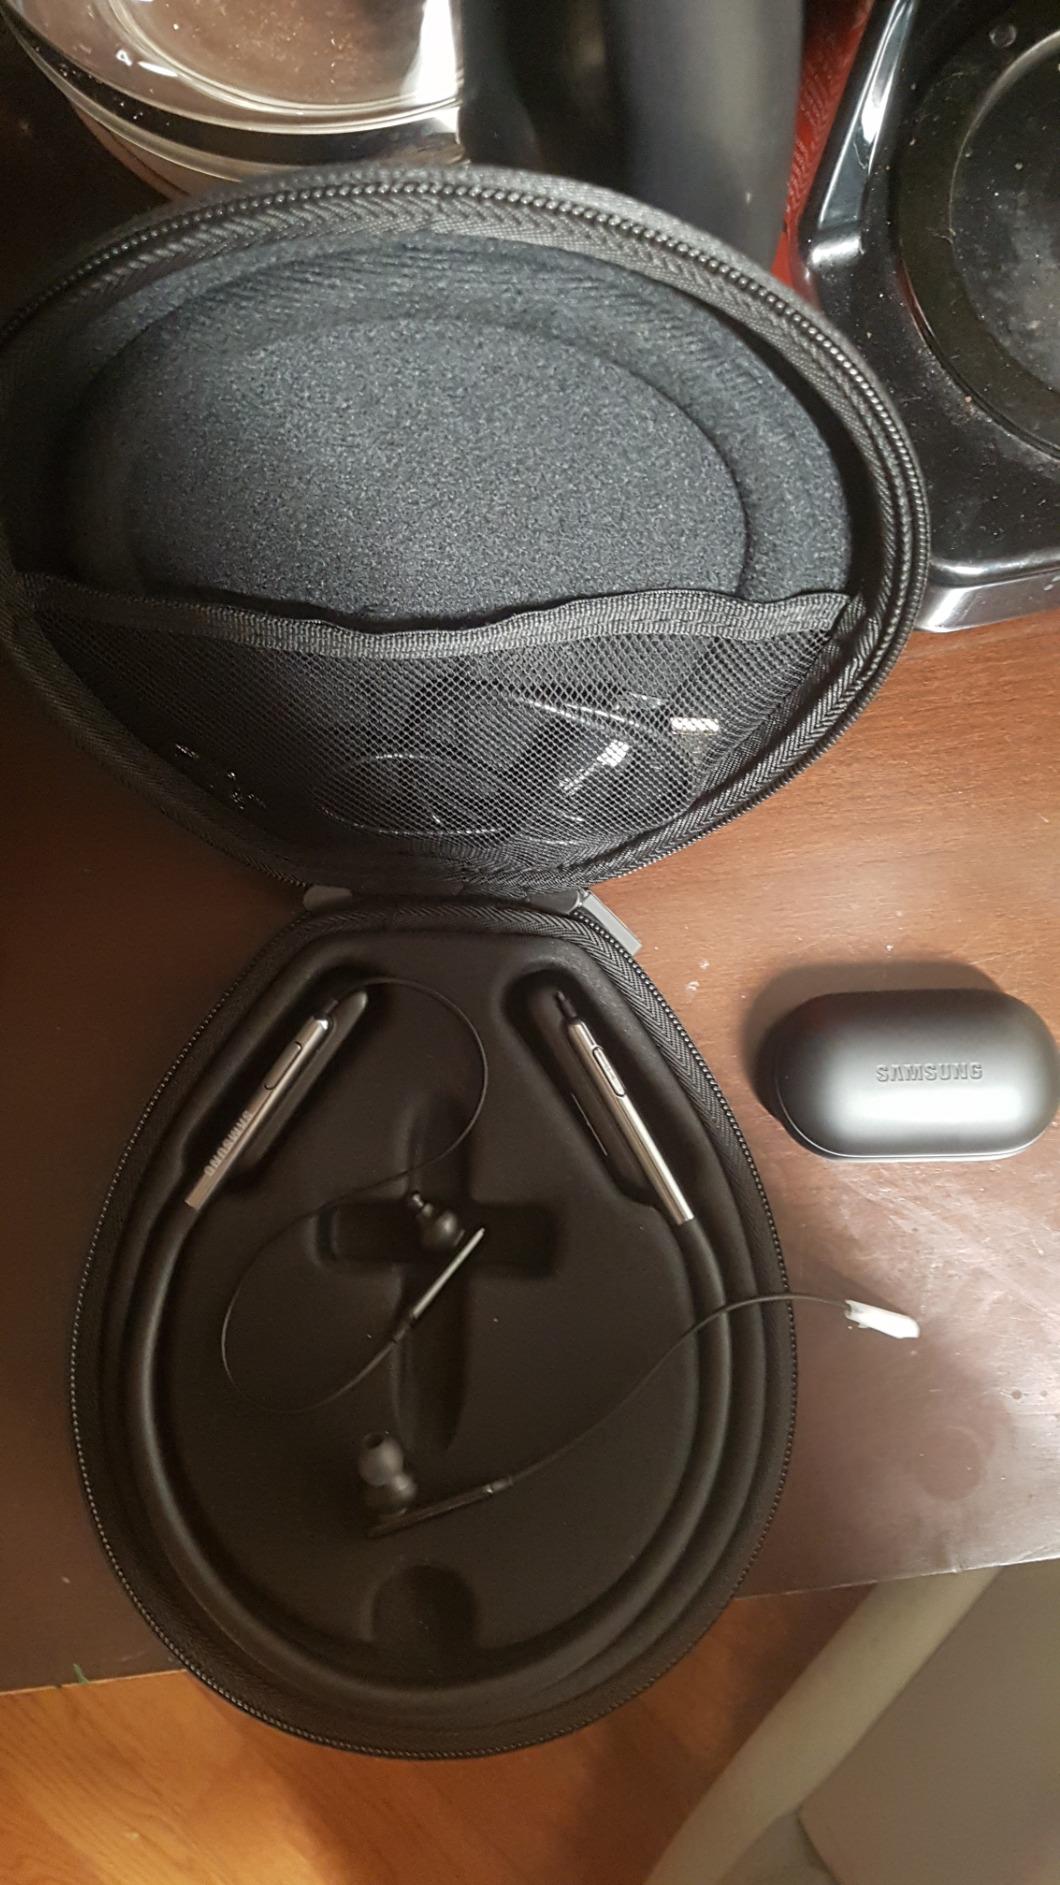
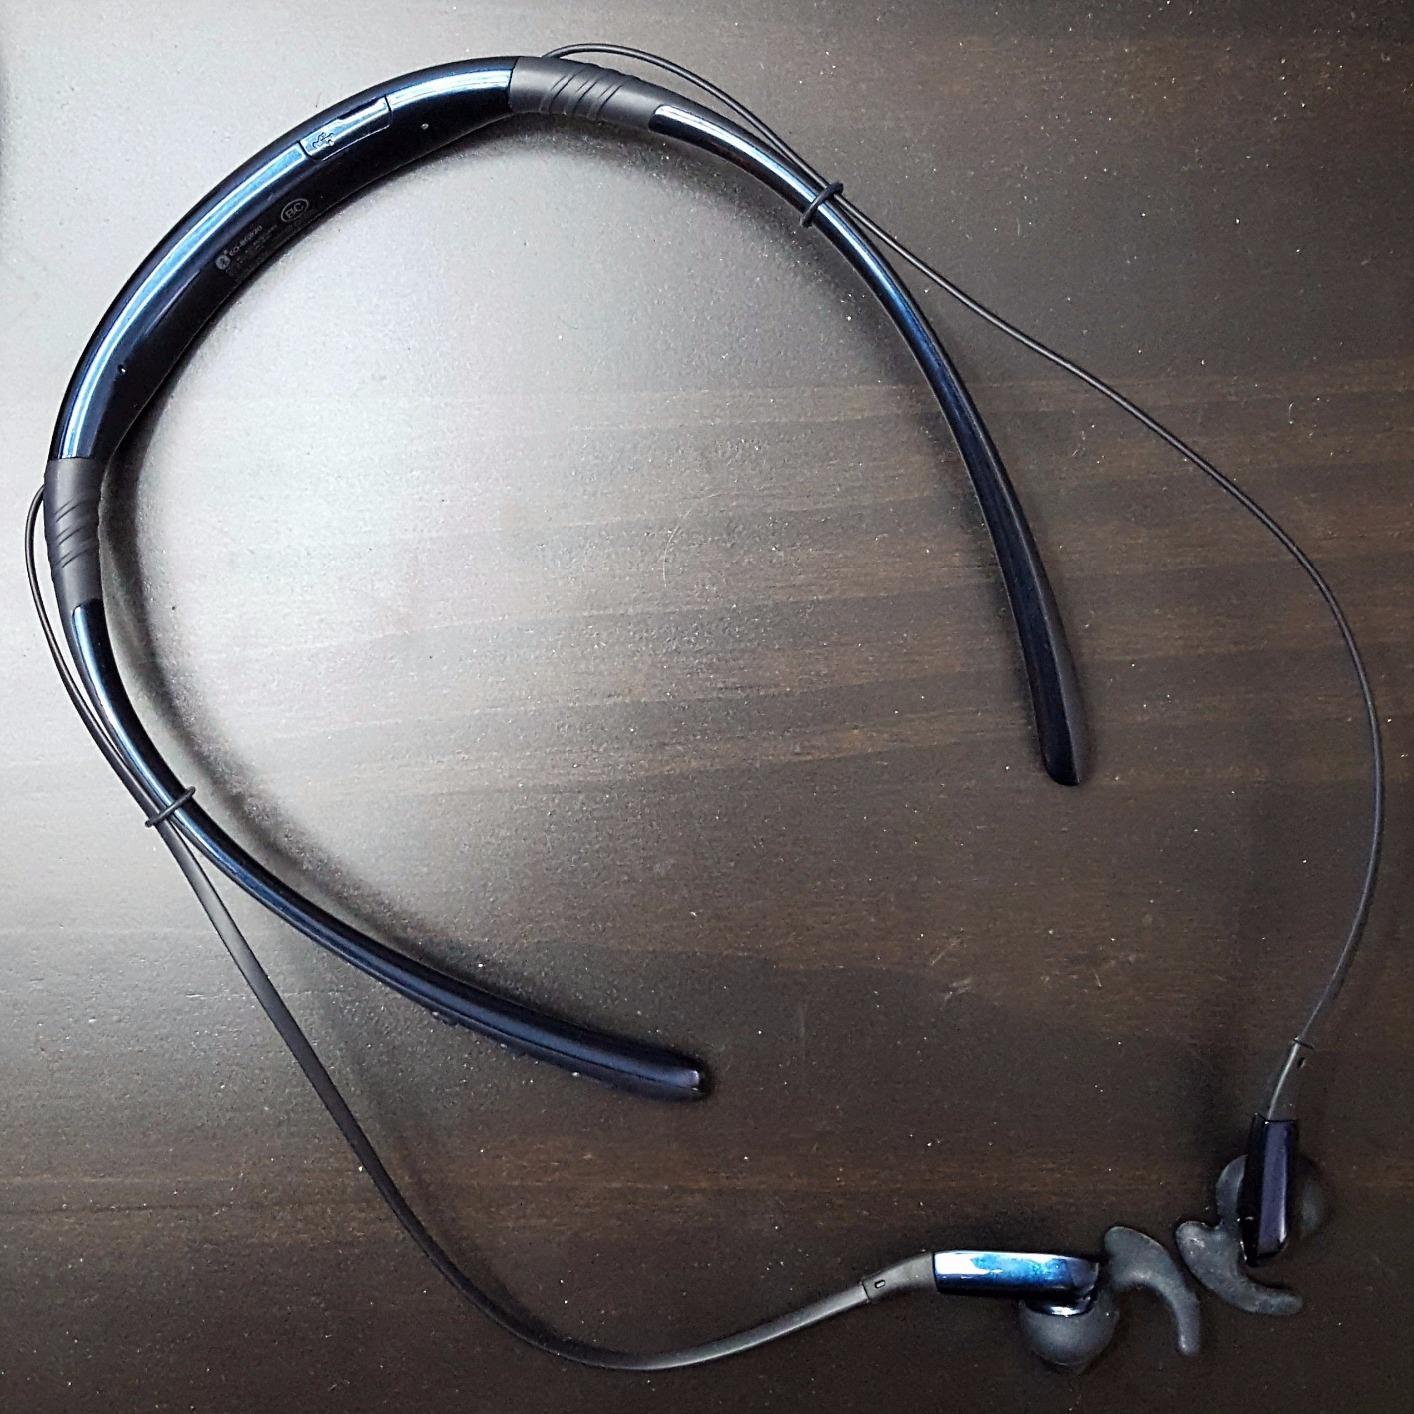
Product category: headphones
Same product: no